Schneisingen

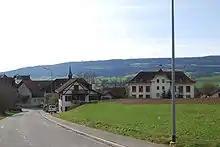
Houses in Schneisingen

Schneisingen has a population of . , 45.5% of the population are foreign nationals. Over the last 10 years (1997–2007) the population has changed at a rate of 4.5%. Most of the population speaks German (95.5%), with Albanian being second most common ( 1.1%) and French being third ( 0.6%).